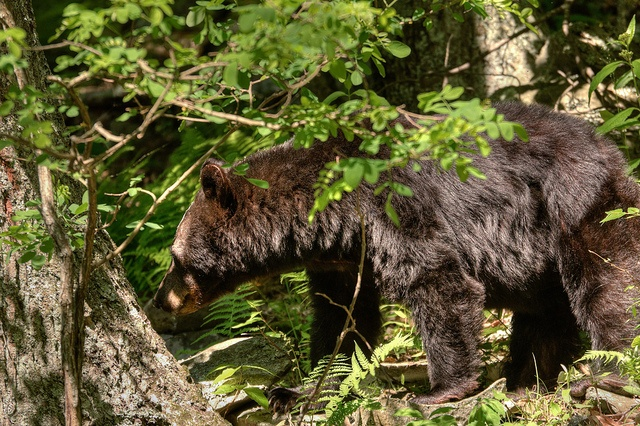
A bear walking on all fours through the woods.
A dark brown bear standing in the woods
Big fuzzy bear lurking around a tree trunk
A bear stands in a very leafy patch of the forest.
there is a black bear that can be seen in the woods